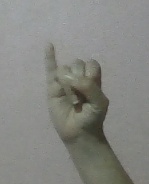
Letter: meem